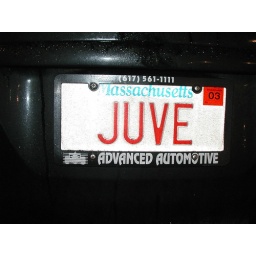
Driving plate on a car registered in Massachusetts